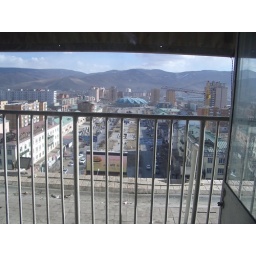
South view from the top of the Dept Store. The blue building in the background is the state circus